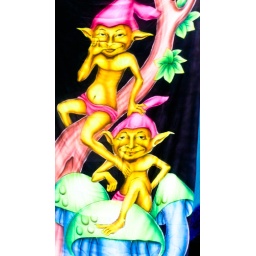
Pic of a towel a street vendor was selling in Lucerne, Switzerland